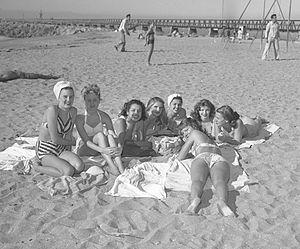
Cabrillo Beach est une plage de San Pedro à Los Angeles, en Californie. Nommée d'après João Rodrigues Cabrilho, il s'agit dans les faits de deux zones de baignades distinctes.